Sport Club Barroso

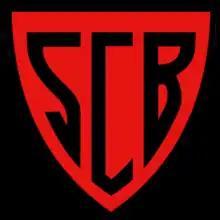

Sport Club Barroso, commonly known as Barroso, was a Brazilian football club based in Maceió, Alagoas state. They won the Campeonato Alagoano once.